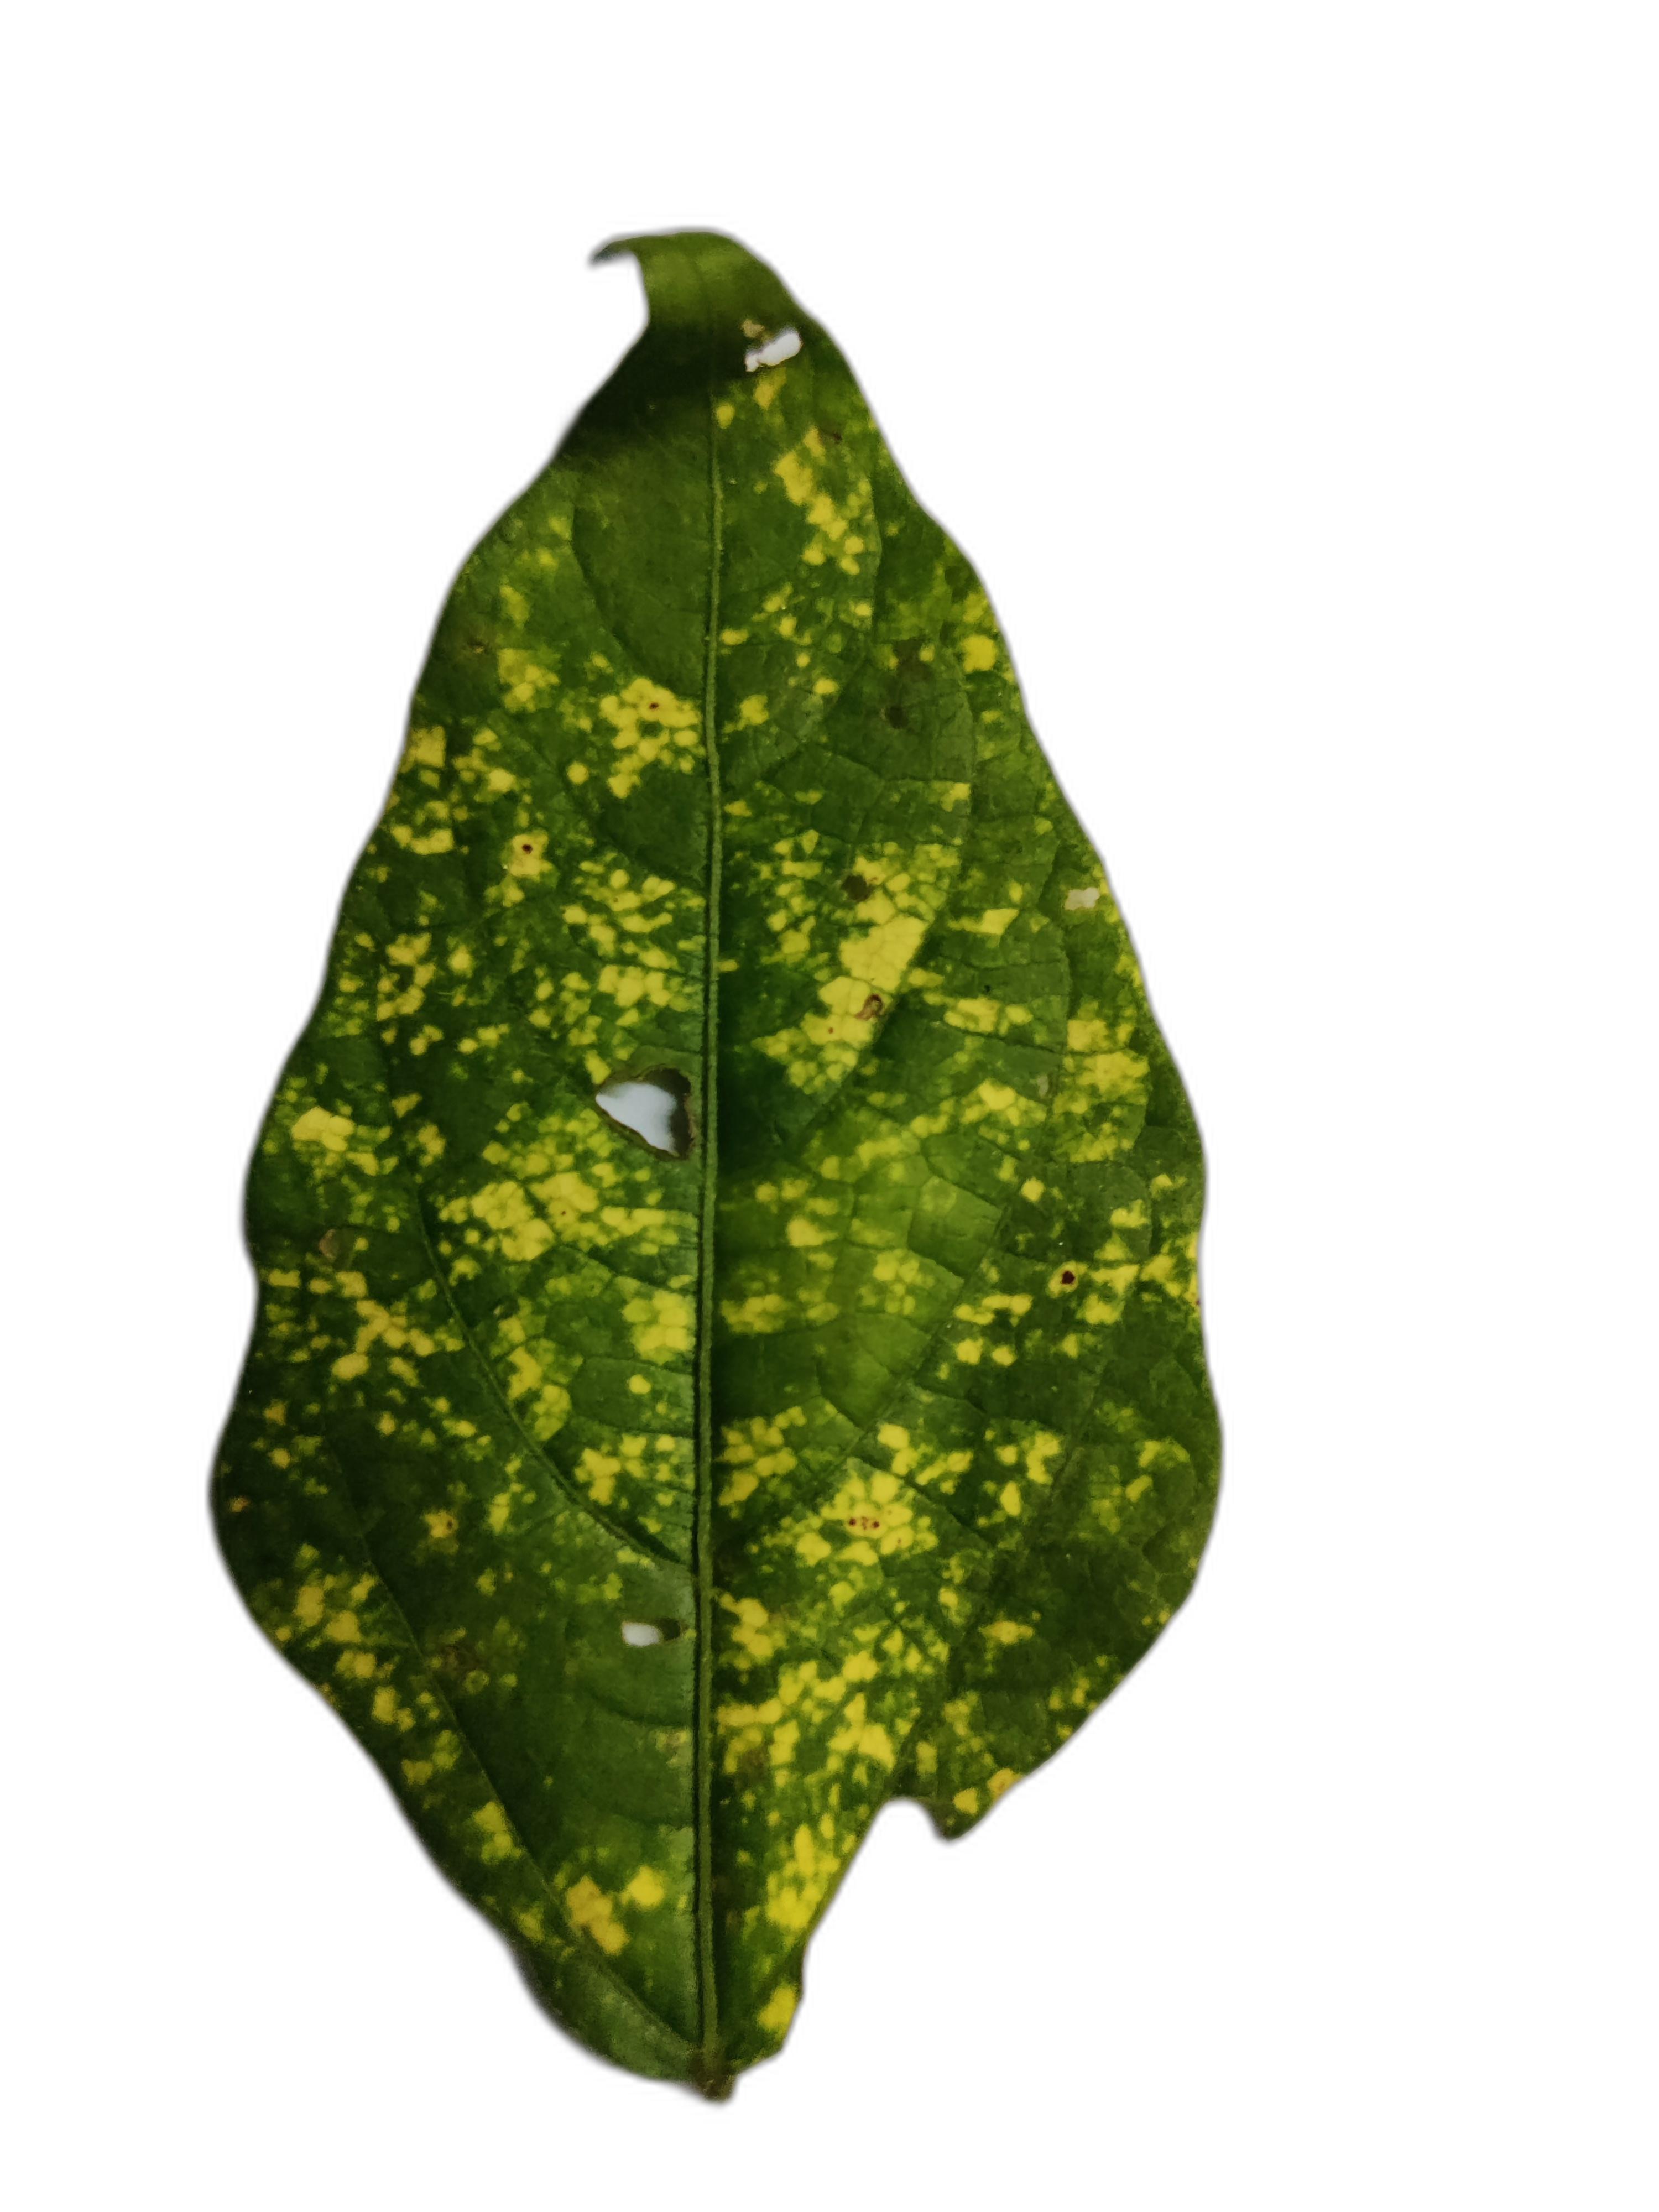
Label: Yellow Mosaic